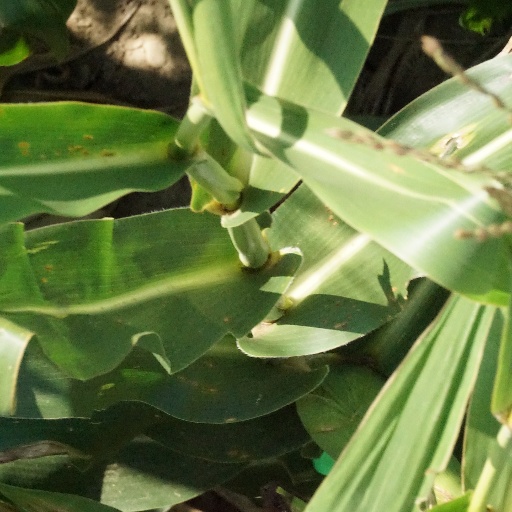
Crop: maize; corn